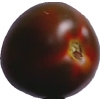
Label: tomato_maroon